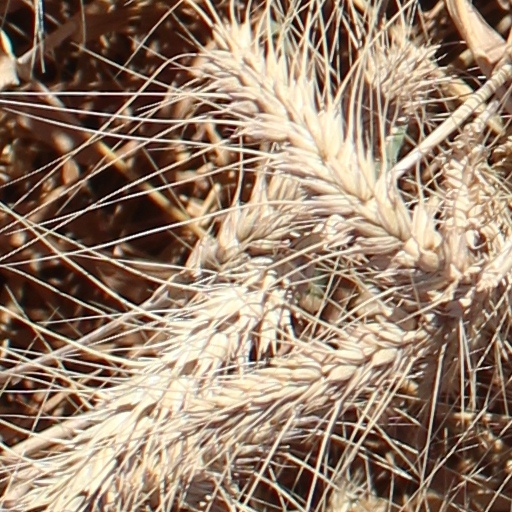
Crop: wheat